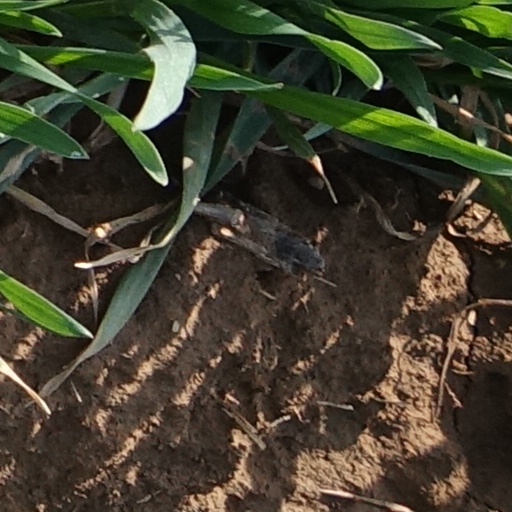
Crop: wheat